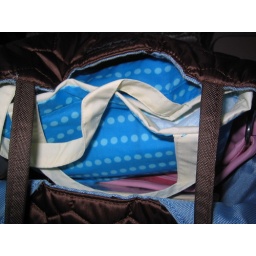
bags within a bag